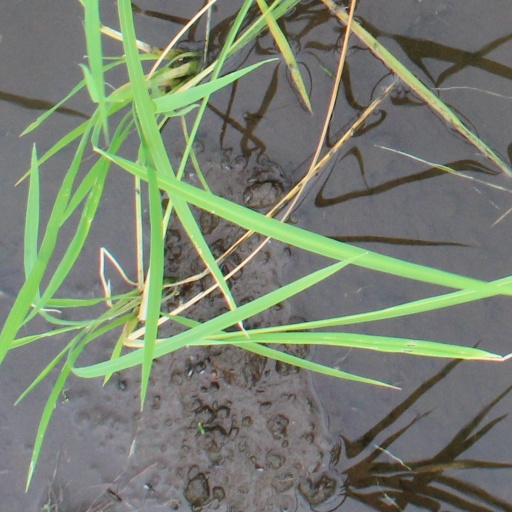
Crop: rice